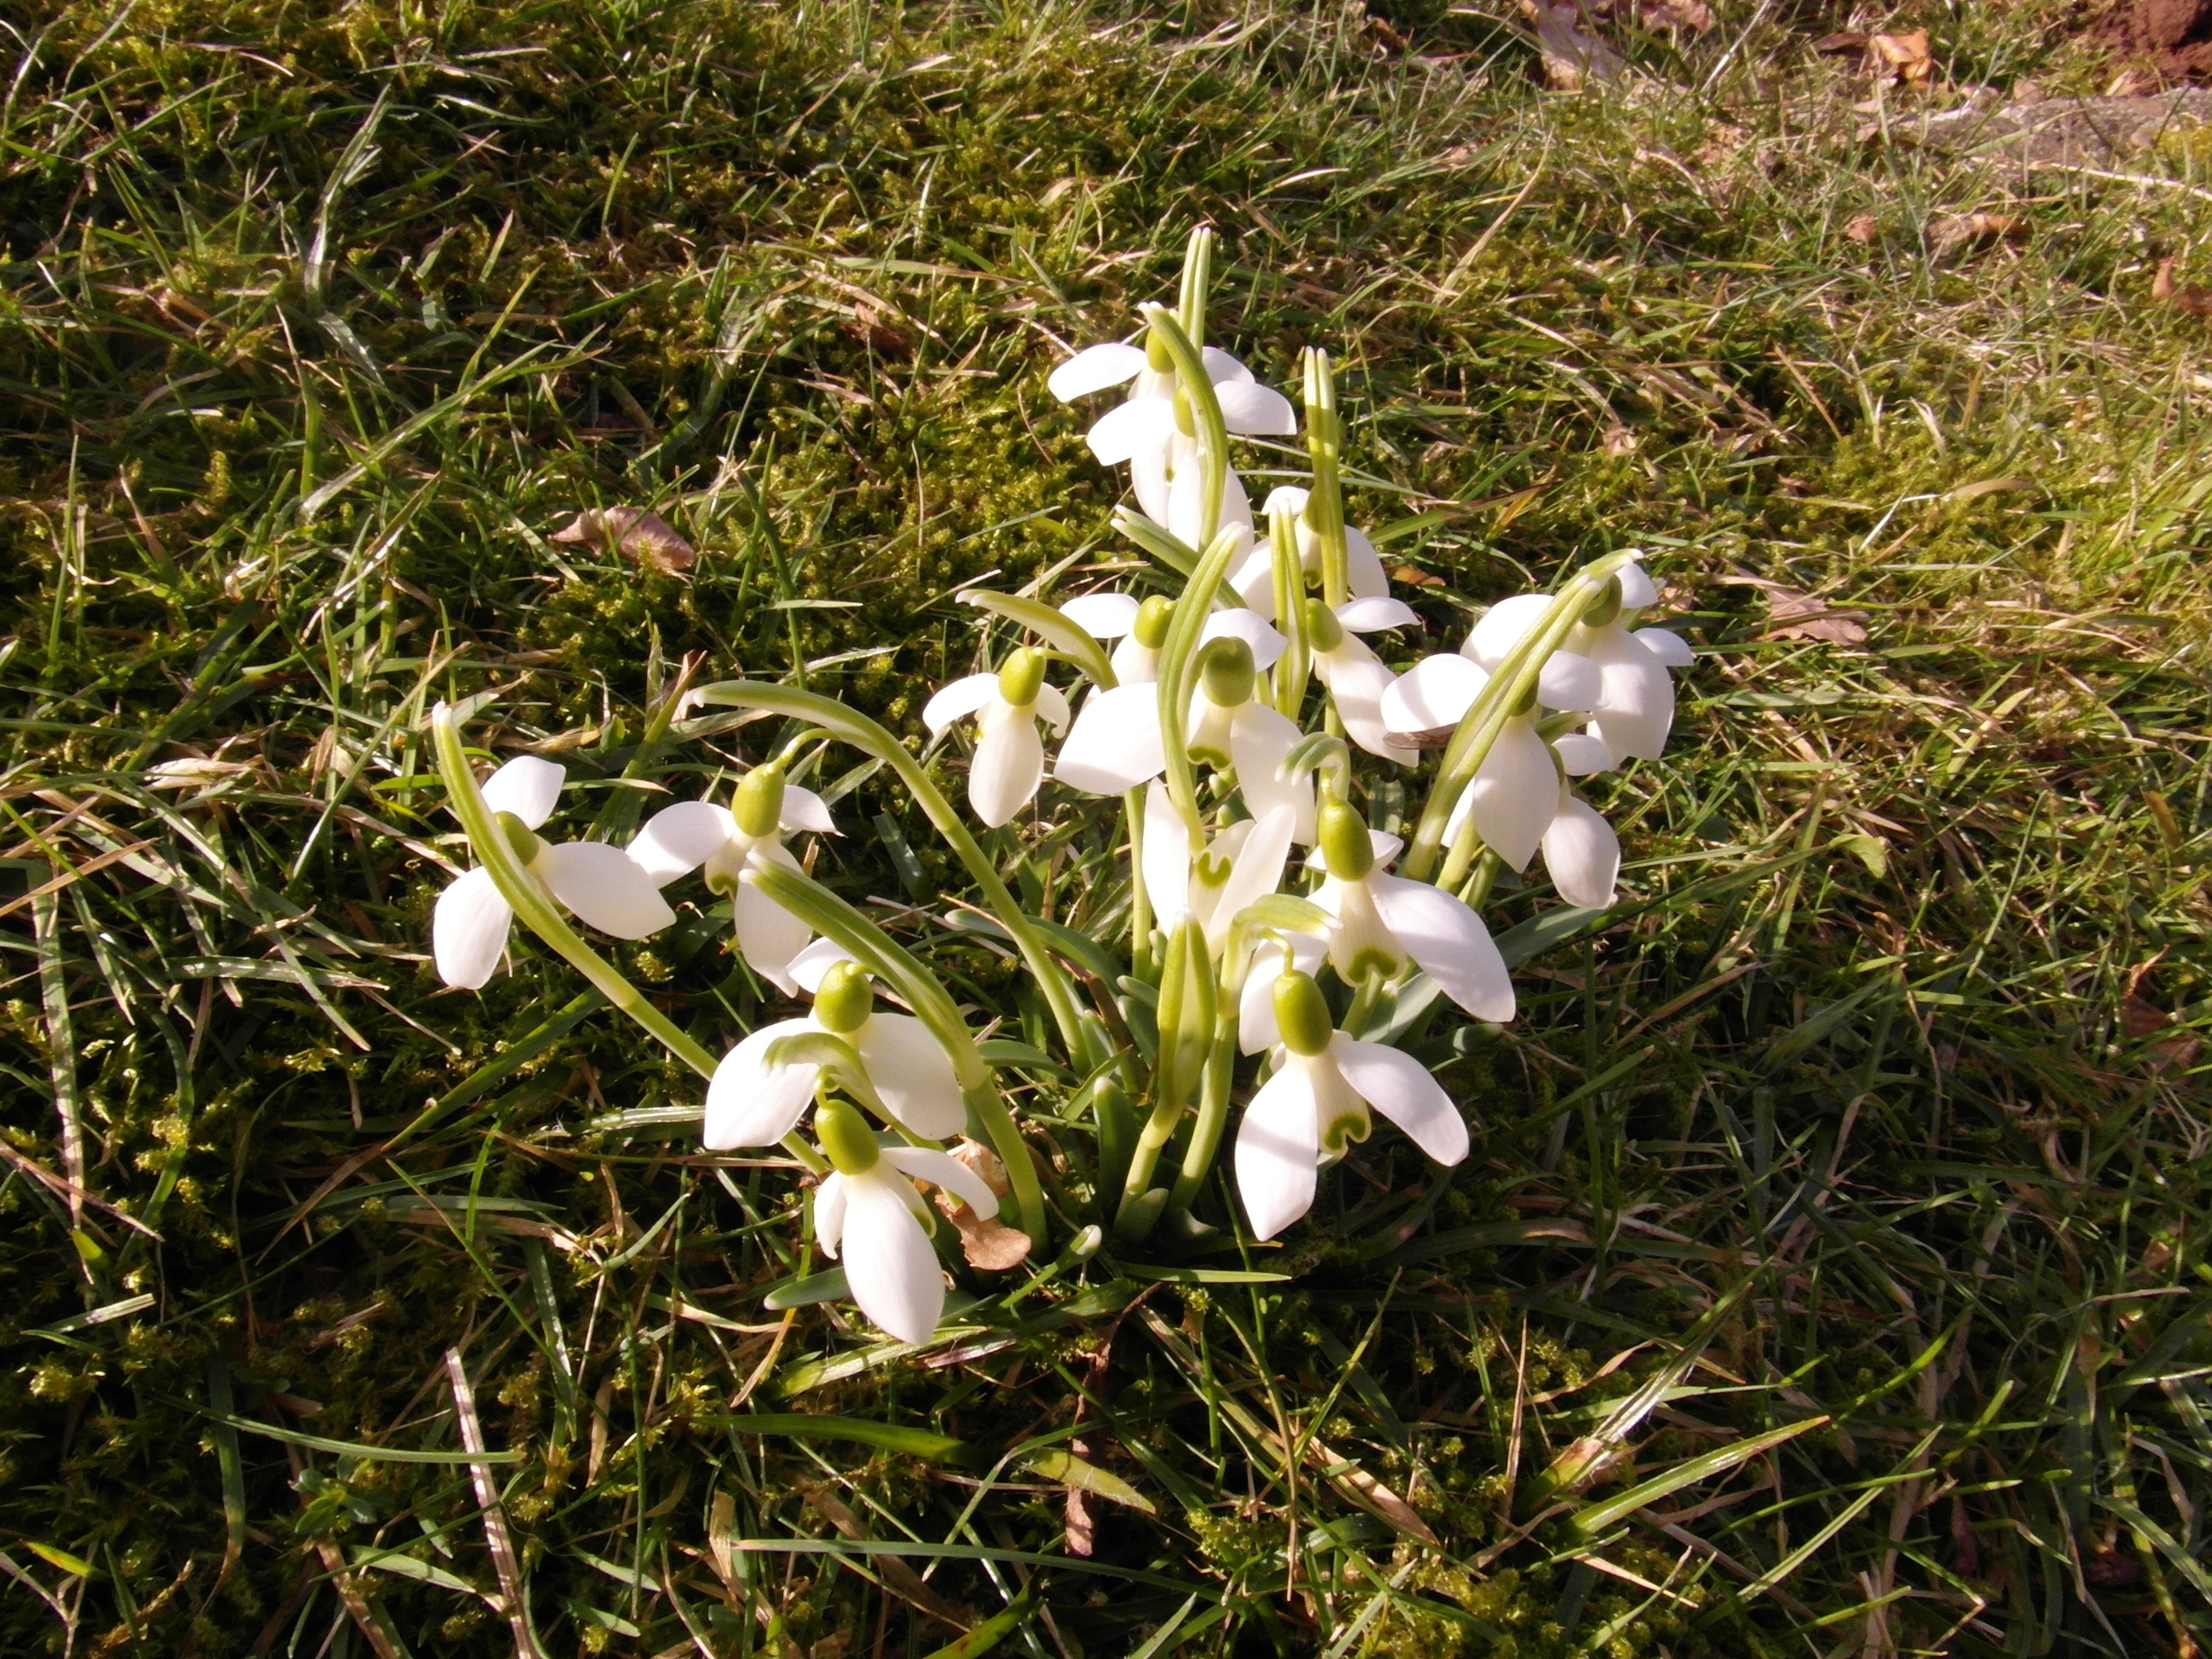
grass, plant, white, meadow, flower, spring, botany, flora, wildflower, flowers, march, snowdrop, galanthus, flowering plant, signs of spring, land plant, fawn lily